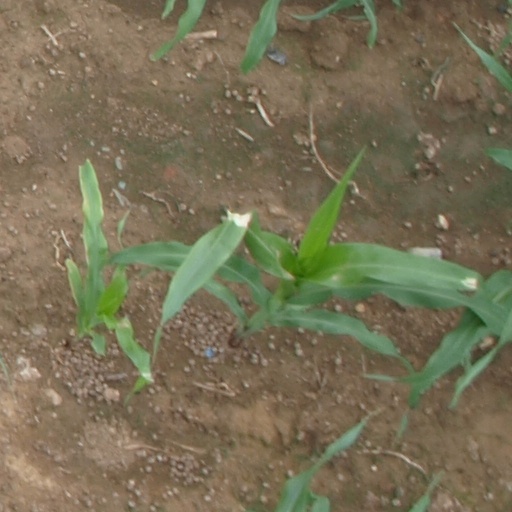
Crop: maize; corn